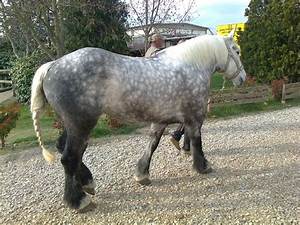
Label: cavallo